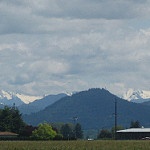
Label: mountain